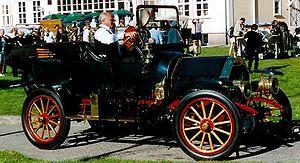
Maxwell Motor était un fabricant d'automobiles américain du début du XXᵉ siècle.